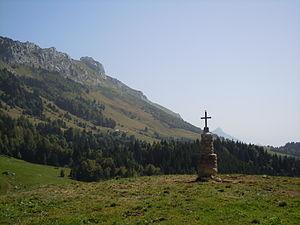
Dent des Portes depuis le Clalet du Mollard (1343 m)
La montagne du Charbon, située au sud de Doussard, dans le massif des Bauges, est constituée d'un bloc calcaire « posé » au-dessus d'une forêt. Ses deux sommets principaux sont la Dent des Portes et la pointe de Banc-Plat.